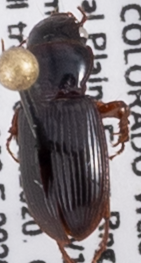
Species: Cratacanthus dubius
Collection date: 2020-07-08
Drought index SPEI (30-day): -0.03
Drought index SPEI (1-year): -0.71
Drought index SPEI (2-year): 0.17